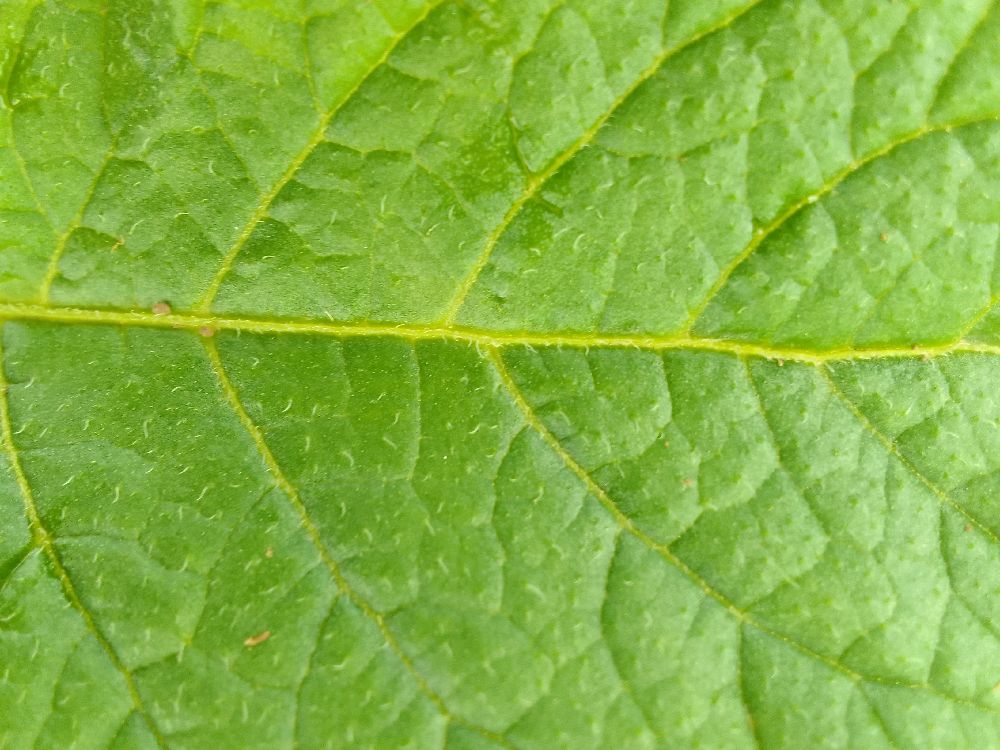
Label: Healthy